Rugged Rocks

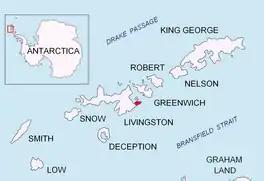
Location of Burgas Peninsula, Livingston Island in the South Shetland Islands.

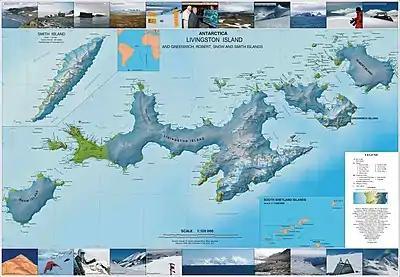
Topographic map of Livingston Island, Greenwich, Robert, Snow and Smith Islands.

Rugged Rocks is a small group of rocks at the west side of the south entrance to McFarlane Strait, lying just north of Renier Point, Burgas Peninsula on Livingston Island, in the South Shetland Islands. These rocks were known to early sealers in the area and appear on Powell's map of 1822. They were recharted in 1935 by DI personnel on the "Discovery II" and given this descriptive name.